Beryl Benacerraf

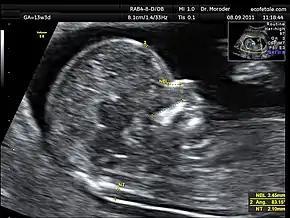
Nuchal translucency scan (NT) in first trimester fetus

Benacerraf did her residency in radiology at Massachusetts General Hospital. She then accepted a fellowship at Brigham and Women's Hospital where she specialized in ultrasound. She established a practice in 1982 specializing in prenatal ultrasound.